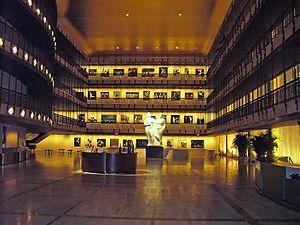
Philip Cortelyou Johnson, plus connu sous le nom de Philip Johnson, était un architecte américain considéré comme l'une des figures majeures du mouvement moderne, puis du postmodernisme, et qui joua, tout au long de sa longue carrière, un rôle de précurseur dans l'évolution de l'art architectural contemporain. Son talent fut reconnu par l'attribution — en 1979 — du prix Pritzker, dont il fut le premier lauréat.